Five-Year Plans of Romania

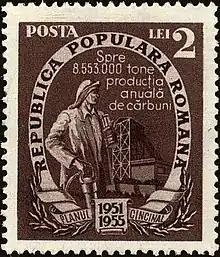
Stamp of Romania from 1951: Five-Year Plan 1951 to 1955 – Coal production

The first five-year plan took place between the years 1951 and 1955. Some of the 5 year plans are recorded on the countries postal stamp issues. They included: